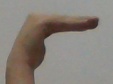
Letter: haa